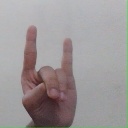
अक्षर: श